Harrison family of Virginia

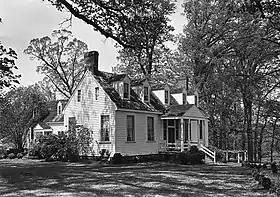
The "Wigwam," childhood home of Sarah Harrison and her five brothers.

Harrison's family indeed experienced retaliation from the British, like many others, for his role in the revolution. Benedict Arnold and his forces pillaged many plantations, including Berkeley, with the intent of obliterating all images of the treasonous families. In January 1781, the troops removed every family portrait from Harrison's home and made a bonfire of them. Benjamin V later returned to the House of Burgesses and was elected Governor of Virginia (1781–1784).